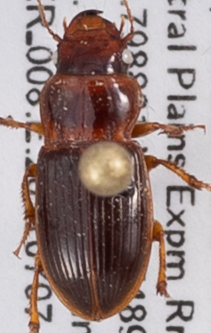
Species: Cratacanthus dubius
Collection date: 2021-07-07
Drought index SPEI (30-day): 1.546
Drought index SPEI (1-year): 0.086
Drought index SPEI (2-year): -0.418